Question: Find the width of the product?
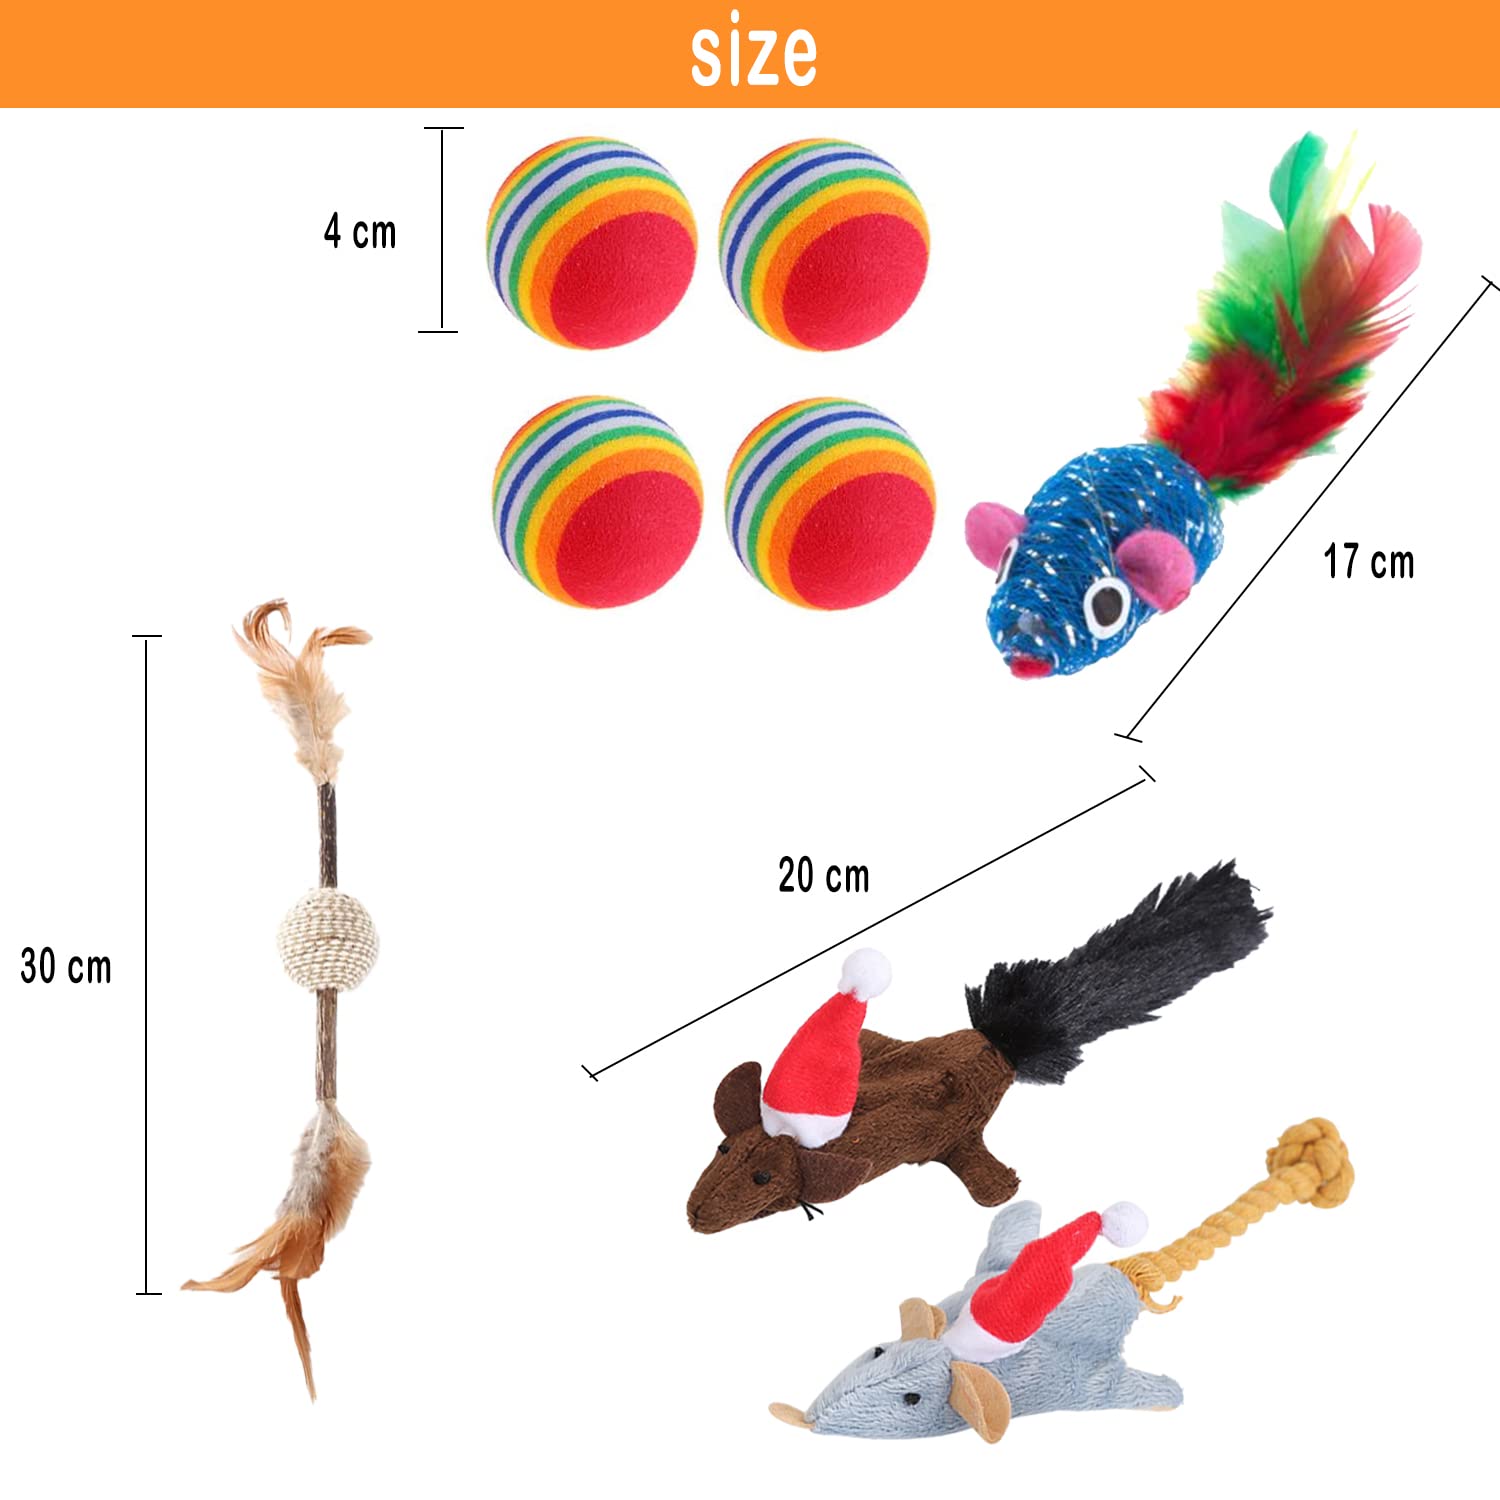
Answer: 17.0 centimetre